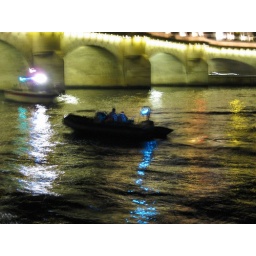
A guy was swimming casually in the middle of Seine river...the boat in the picture (police patrol) almost drove him over